Anna Adams Gordon

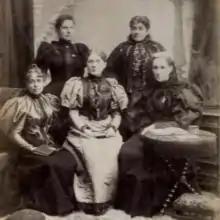
Temperance group in 1895, back l to r. Gordon, Mary E. Sanderson, (front) Agnes Elizabeth Slack, Frances E. Willard, and Lady Henry Somerset

In 1877, Gordon met Frances E. Willard at a Dwight L. Moody revival meeting, in the building where Willard was holding temperance meetings. Gordon's younger brother Arthur had died just days before, a traumatic event which had, as Willard later wrote, driven Gordon "Godward". The organist was late to the meeting and Gordon took up playing for the occasion.